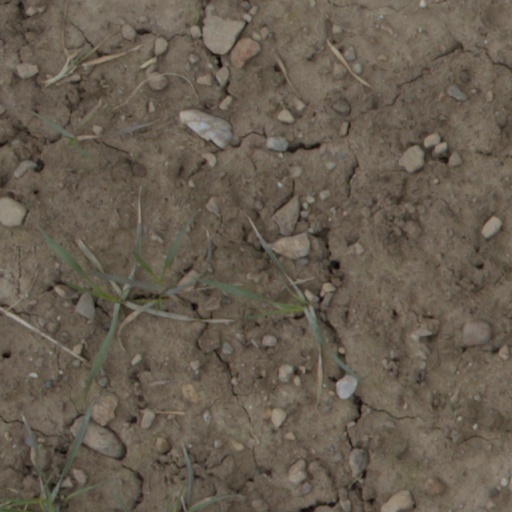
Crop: wheat